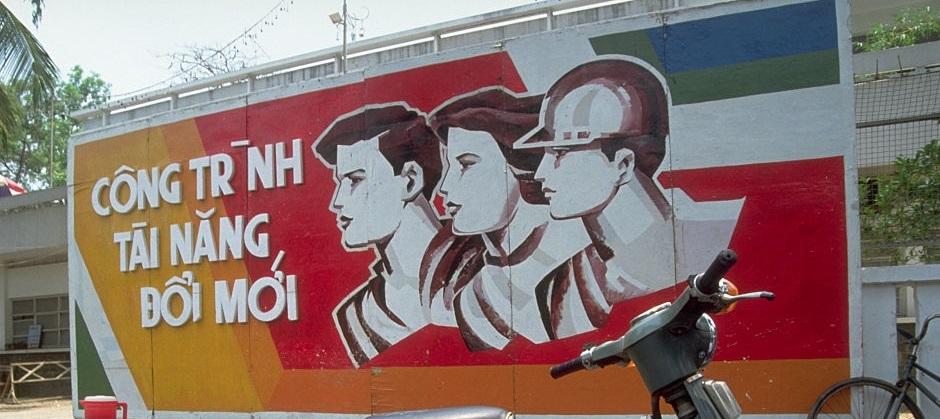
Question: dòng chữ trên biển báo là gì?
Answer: dòng chữ trên biển báo là " công trình tài năng đổi mới